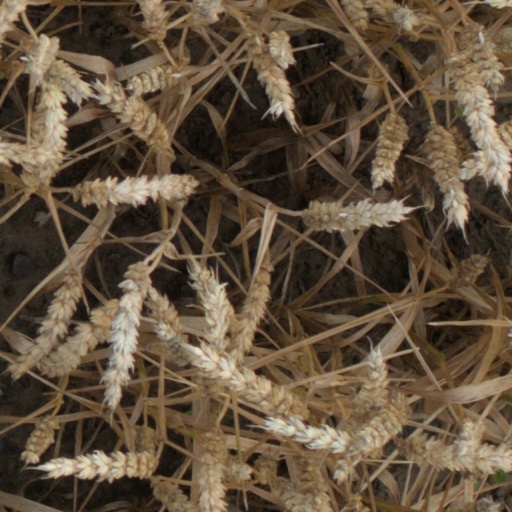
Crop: wheat